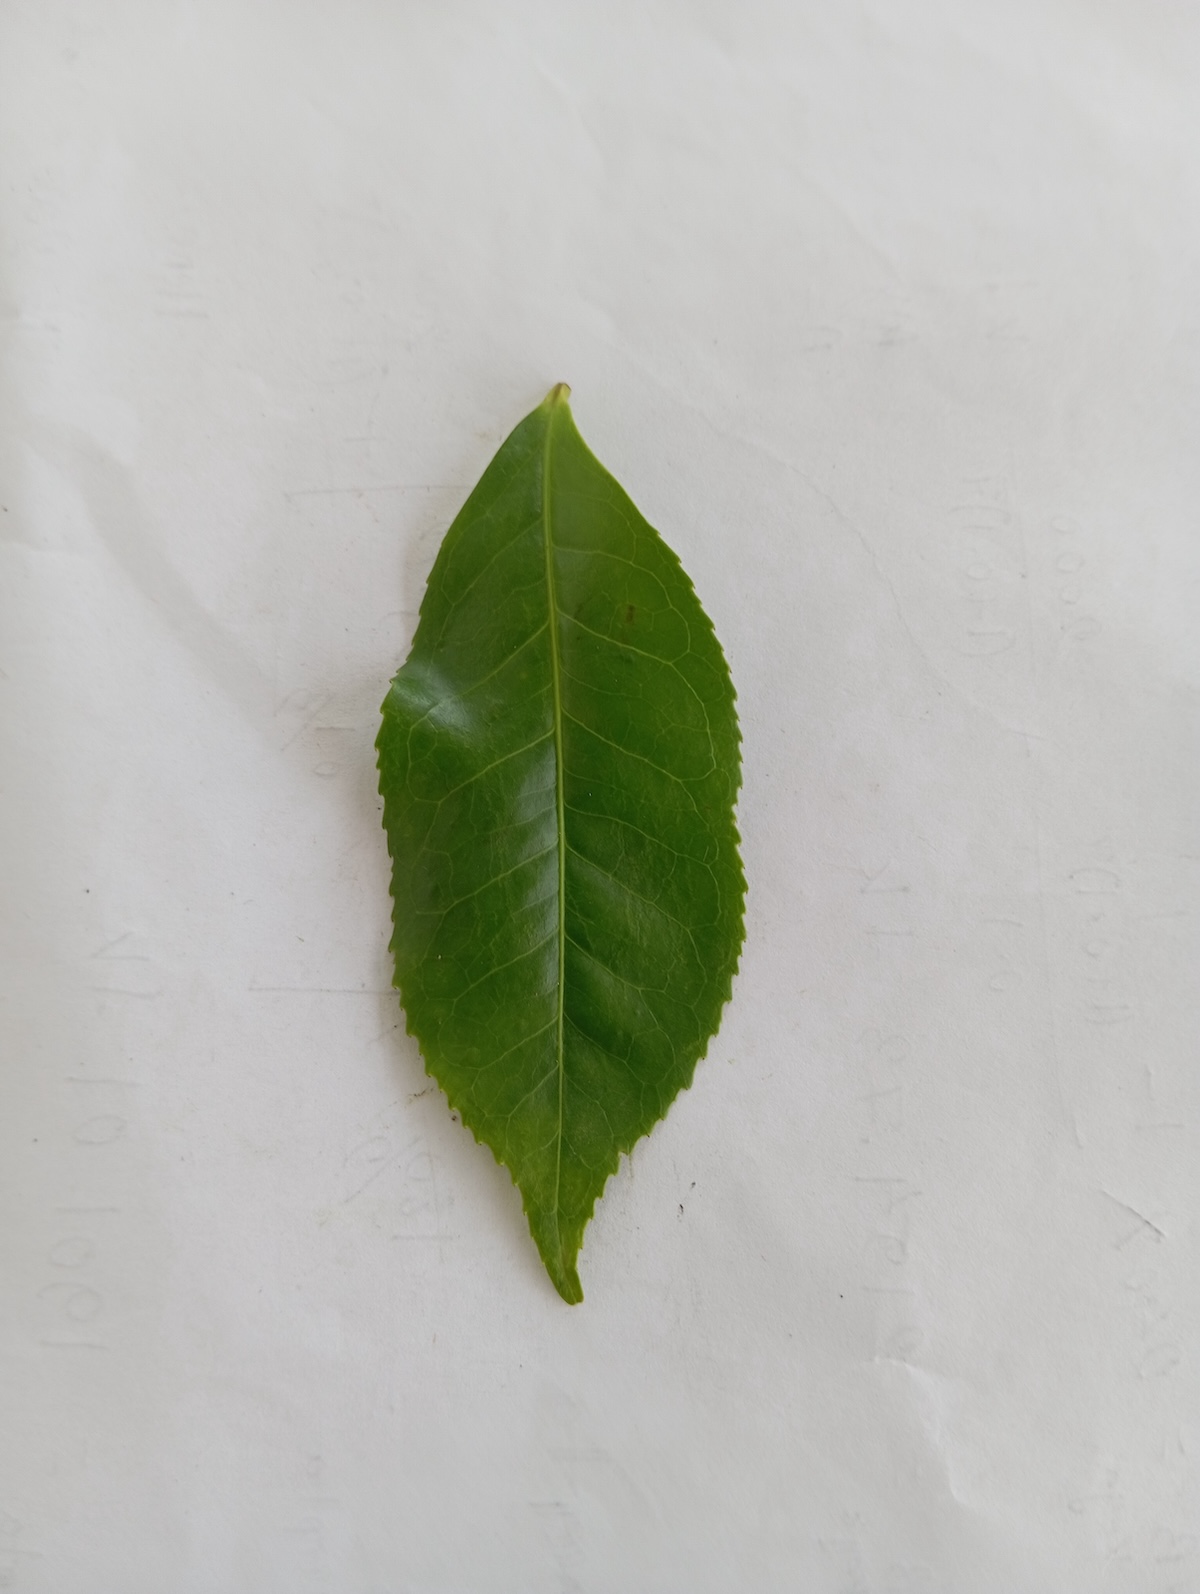
Label: Healthy leaf